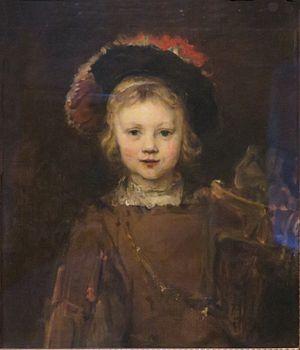
Voici une liste de peintres qui sont nés et/ou étaient principalement actifs aux Pays-Bas. Pour les artistes nés et actifs dans le Sud des Pays-Bas méridionaux, consultez la Liste des peintres Flamands. Les artistes sont triés par siècle puis par nom de famille. En général, les artistes inclus sont mentionnés sur le site web l'ArtCyclopedia, dans le Grove Dictionary of Art, dont les tableaux se vendent régulièrement à plus de 20 000 $ aux enchères. Les peintres actifs sont donc sous-représentés, alors que plus de la moitié des artistes sont des peintres baroques du XVIIᵉ siècle, ce qui correspond à peu près à l'âge d'or hollandais. Les noms d'artistes plus âgés ont souvent différentes orthographes; l'orthographe préférée est utilisée telle qu'elle figure dans la base de données du Rijksbureau voor Kunsthistorische Documentatie, mais plusieurs peintres sont répertoriés deux fois lorsque leurs noms alternatifs communs sont alphabétiquement éloignés.